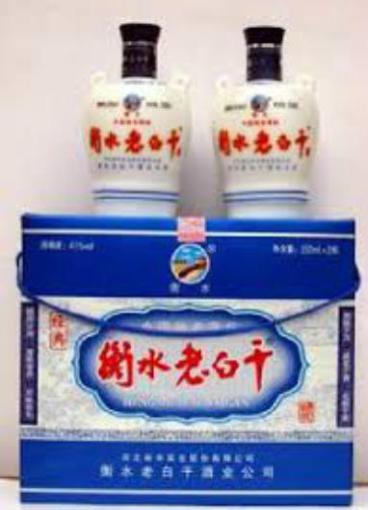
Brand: hengshui laobaigan
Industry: Food